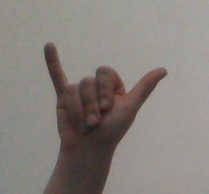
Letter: ya